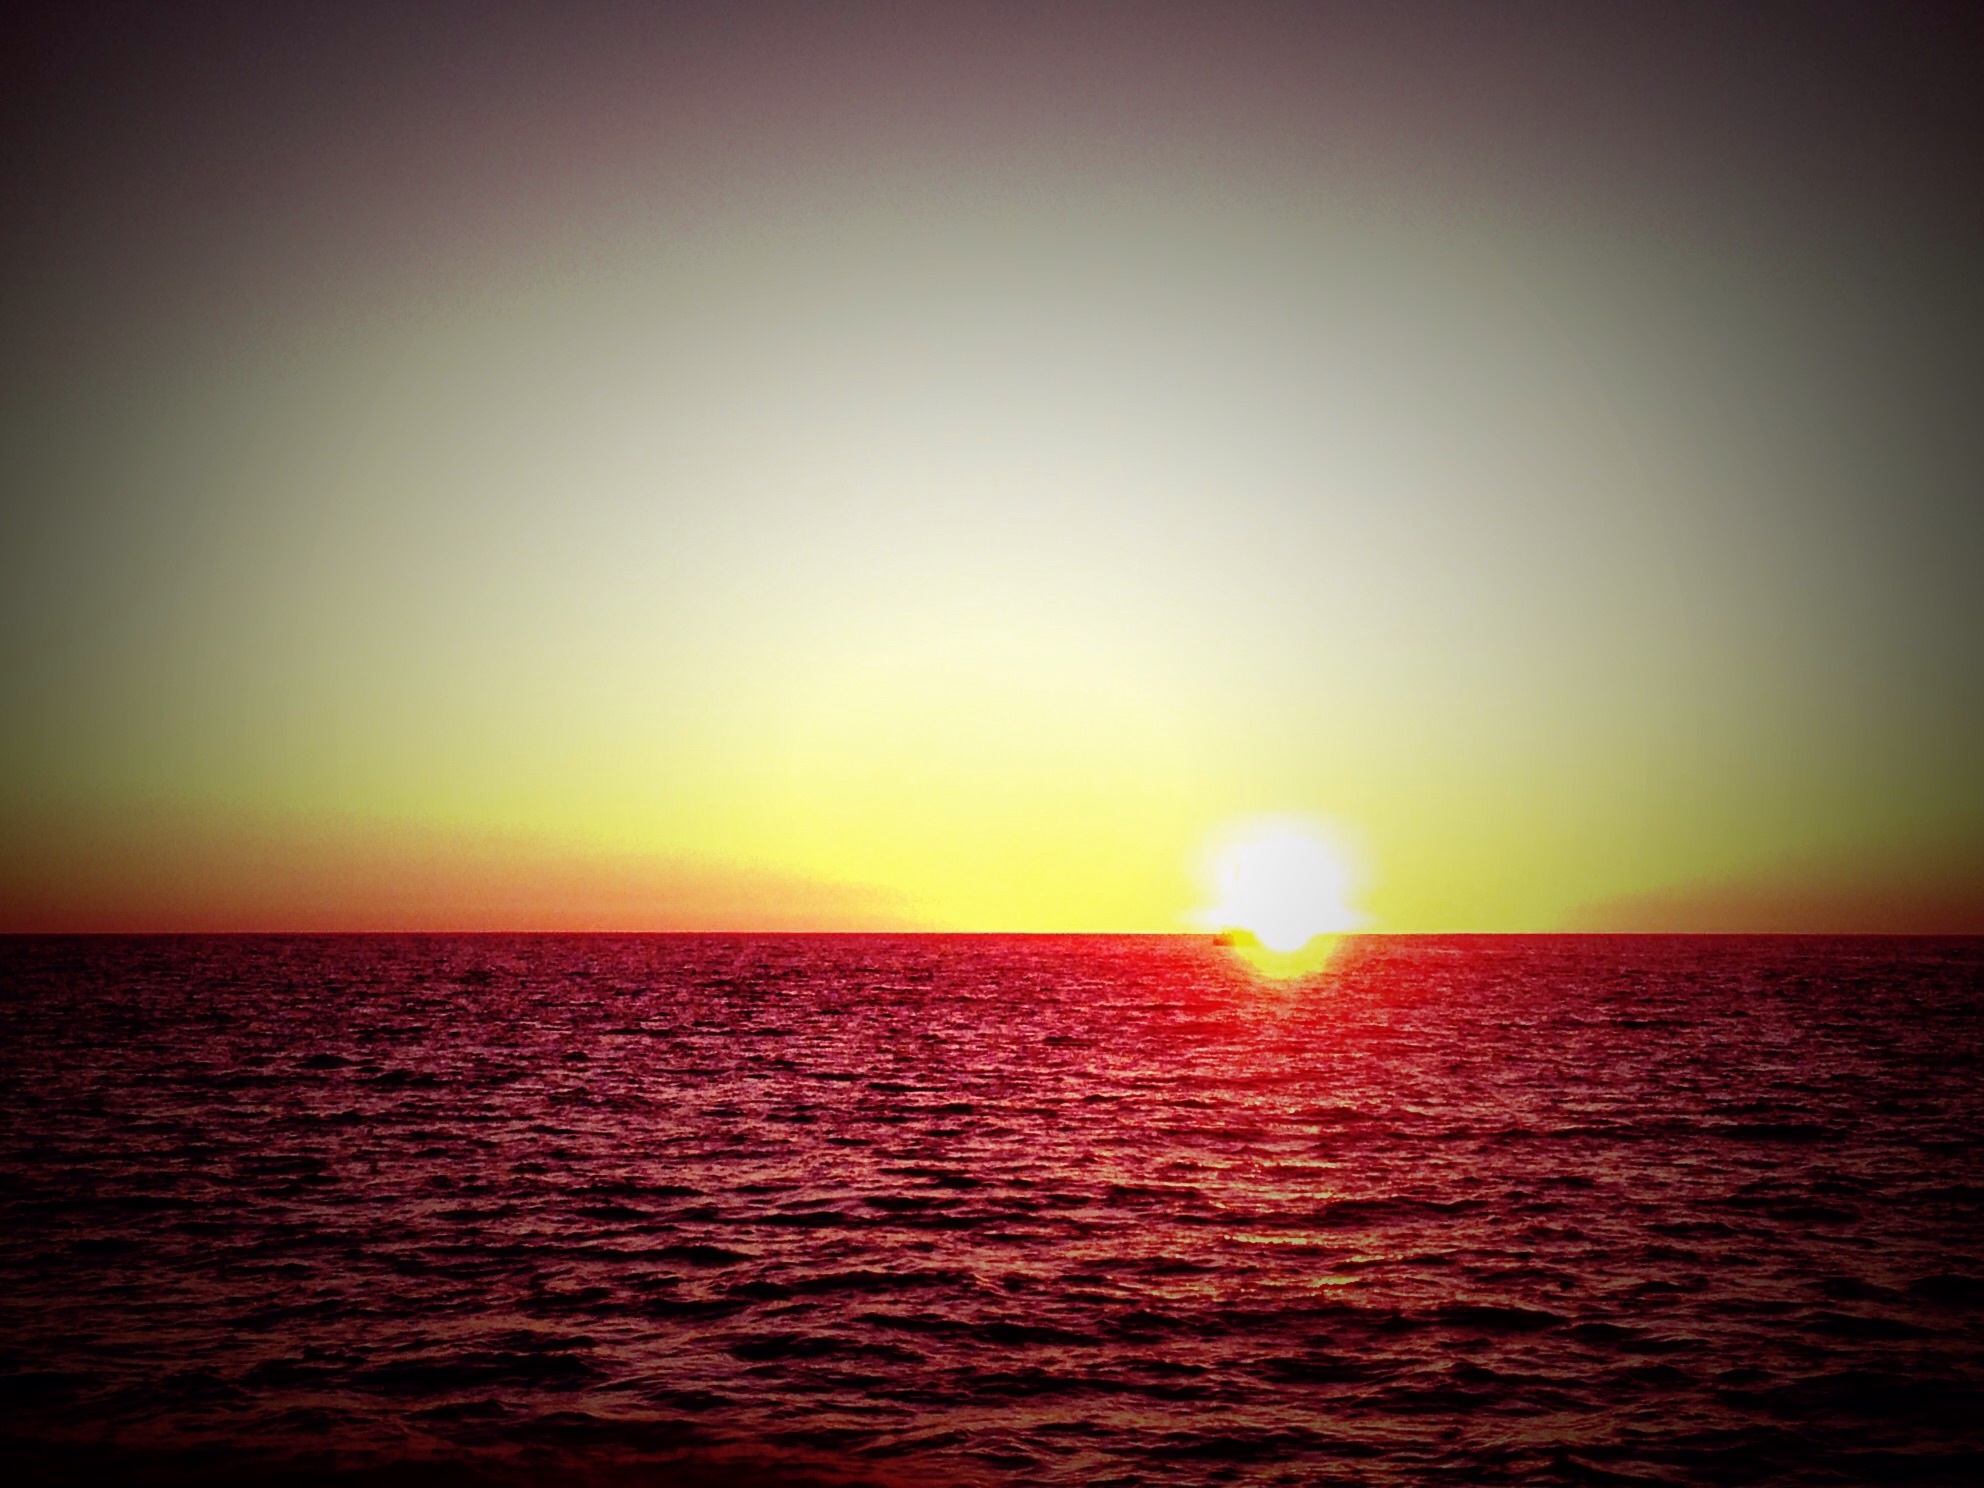
sea, ocean, horizon, sun, sunrise, sunset, sunlight, morning, dawn, atmosphere, dusk, evening, reflection, afterglow, atmospheric phenomenon